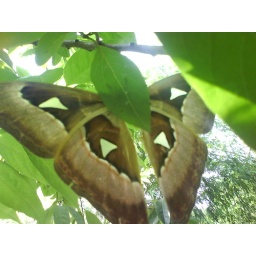
huge butterfly in atis tree